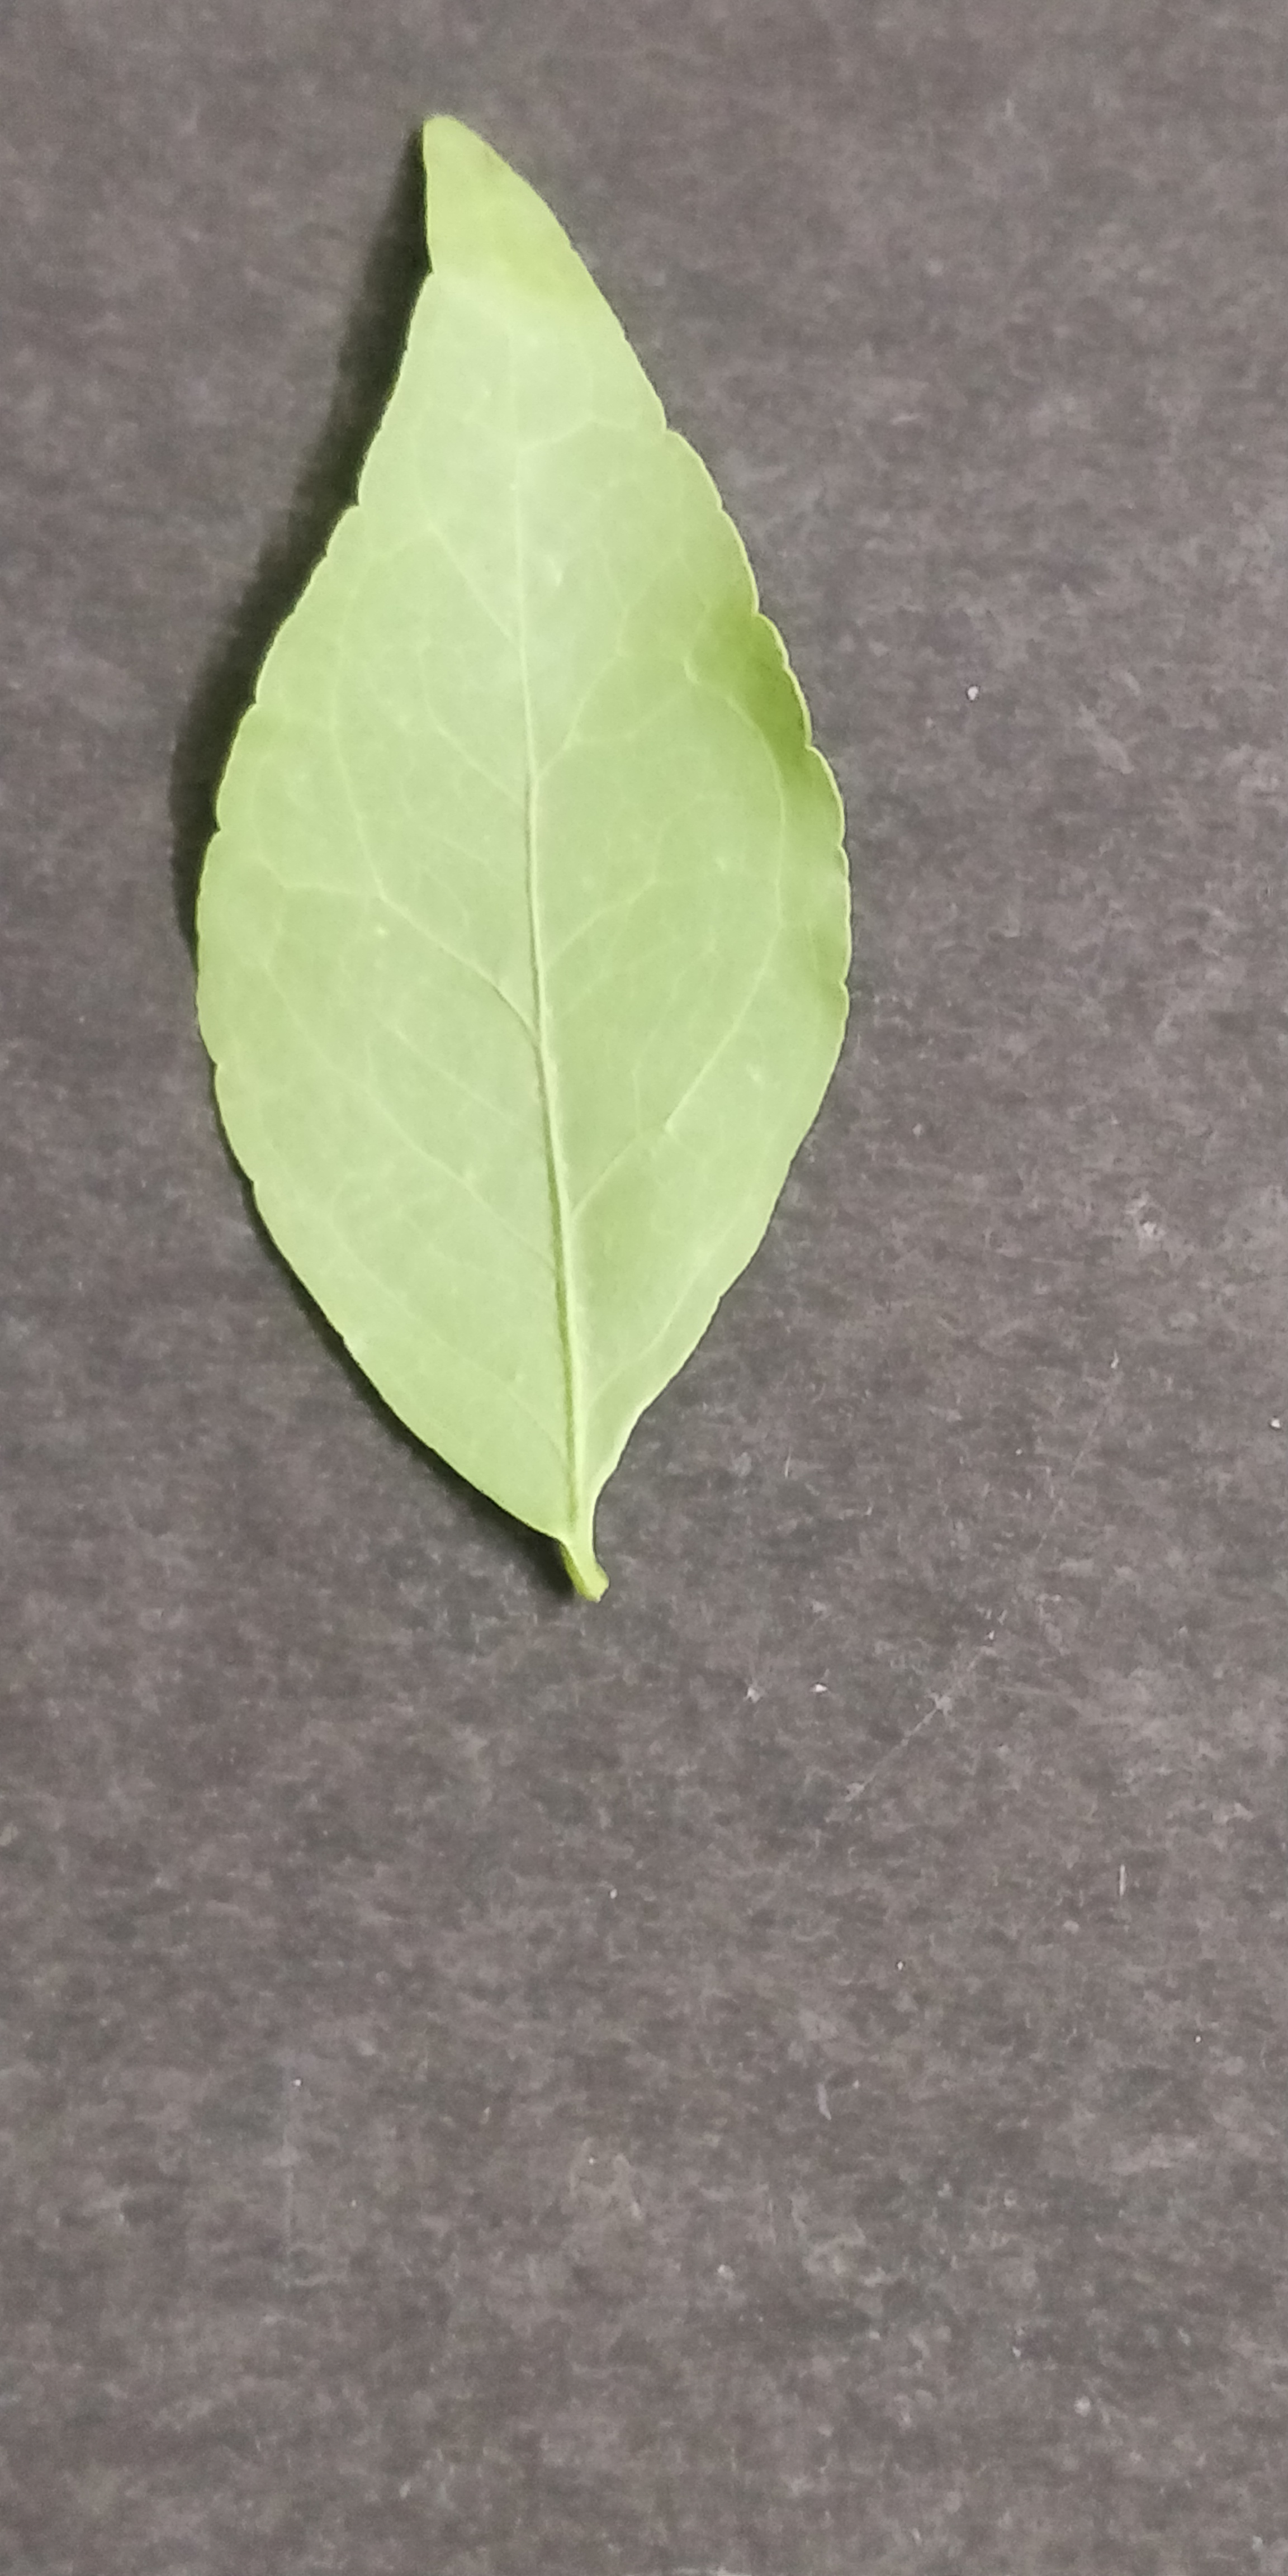
Plant species: Bael